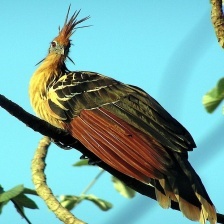
Species: HOATZIN
Scientific name: OPHISTHOCOMUS HOAZIN